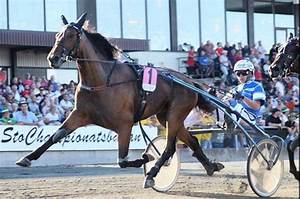
Label: horse